Osborn, Ohio

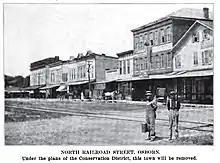
North Railroad Street in Osborn ca. 1908

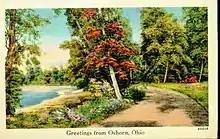
Greeting card with local Osborn scenery

Osborn was a town located near the Haddix Road-Ohio 235 intersection at the northern edge of Wright-Patterson Air Force Base in what is now the flood-prone basin of the Huffman Dam in the U.S. state of Ohio.